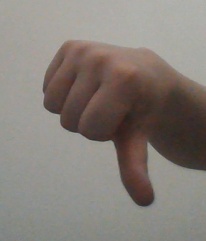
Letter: waw